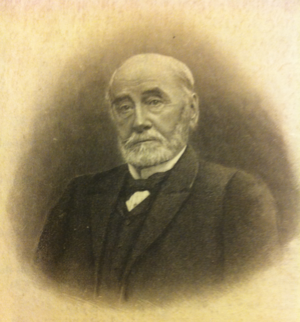
Extrait du souvenir pieux de Joseph de Hemptinne
Joseph de Hemptinne est un industriel belge. Il est le fils de Félix-Joseph De Hemptinne qui par son mariage avec Henriette Lousbergs, était entré dans le milieu des grands industriels gantois de l'industrie du coton.